MSAV

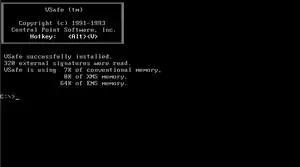
VSafe TSR running on MS-DOS 6.22

VSafe is a terminate and stay resident component of MSAV that provided real-time virus protection.